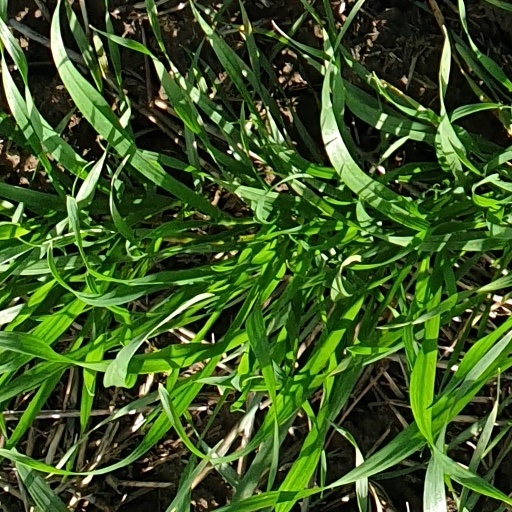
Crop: wheat